Zeppelin LZ 59

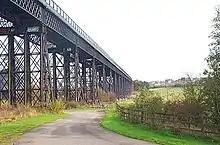
The Bennerley Viaduct, which was spared from the "LZ 59"'s first bombing raid

"LZ 59" flew westward and bombarded Burton-upon-Trent at 8:45pm. One of the bombs dropped on the city landed between the Christchurch and the mission house in Uxbridge Street, where over 200 people had gathered. The following explosion injured 72 and killed 6 people, including guest missionary Mary Rose Morris from Brighton, who died while hugging her Bible. "LZ 59" also dropped 12 firebombs on the city, which damaged some houses and 2 breweries. The bombardment of Burton-upon-Trent ended up killing a total of 15 people.